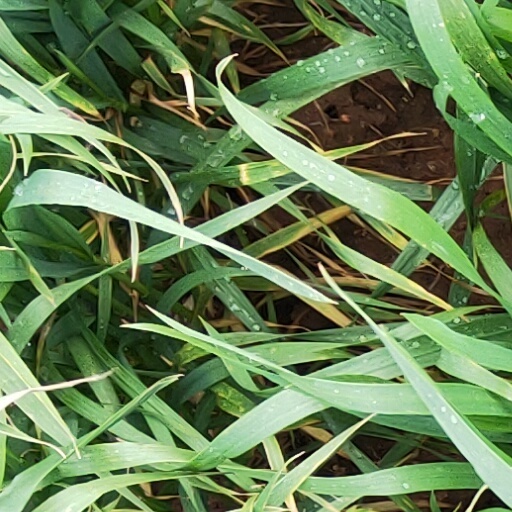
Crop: wheat